Bayt Jibrin

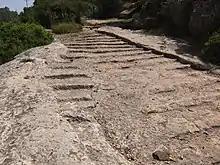
Old Roman Road, leading from Jerusalem to Beit Gubrin, adjacent to regional hwy 375 in Israel

The settlement was renamed over the centuries. The Aramaic name Beth Gabra, attested from at least the Early Roman period, was preserved by the geographer Ptolemy in the Greek variation of Βαιτογάβρα, Baitogabra, translates as the "house of the [strong] man" or "house of the mighty one". The antecedent might be seen in the name of an Edomite king: Ḳaus-gabri or Kauš-Gabr, found on an inscription of Tiglathpileser III.